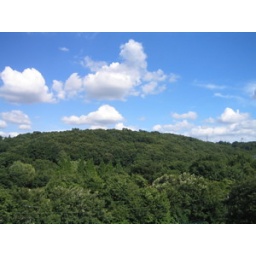
clouds and green - summer in Japan